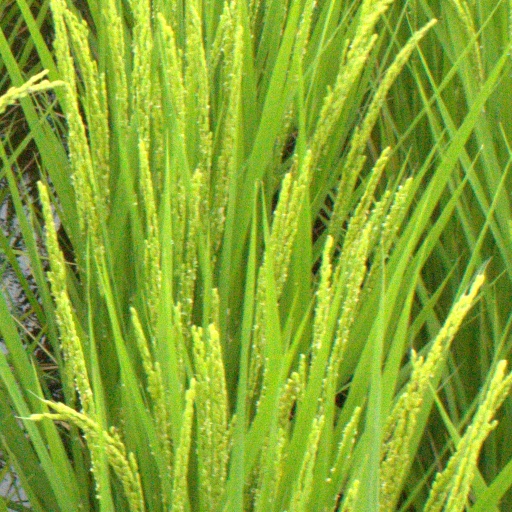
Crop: rice